San Sebastian Church (Manila)

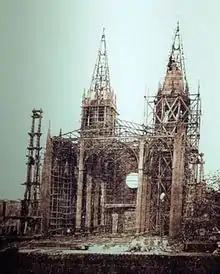
The San Sebastian Basilica under construction in 1890

In 1621, Bernardino Castillo, a generous patron and a devotee of the 3rd-century Roman martyr Saint Sebastian, donated the land upon which the church stands. The original structure, made of wood, burned in 1651 during a Chinese Filipino uprising. Succeeding structures, which were built of brick, were destroyed by fire and earthquakes in 1859, 1863, and 1880.